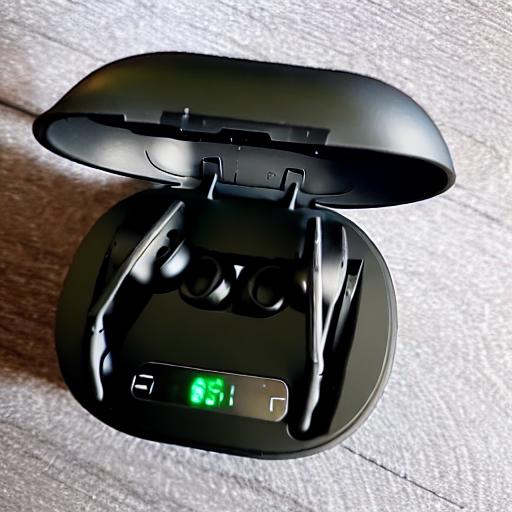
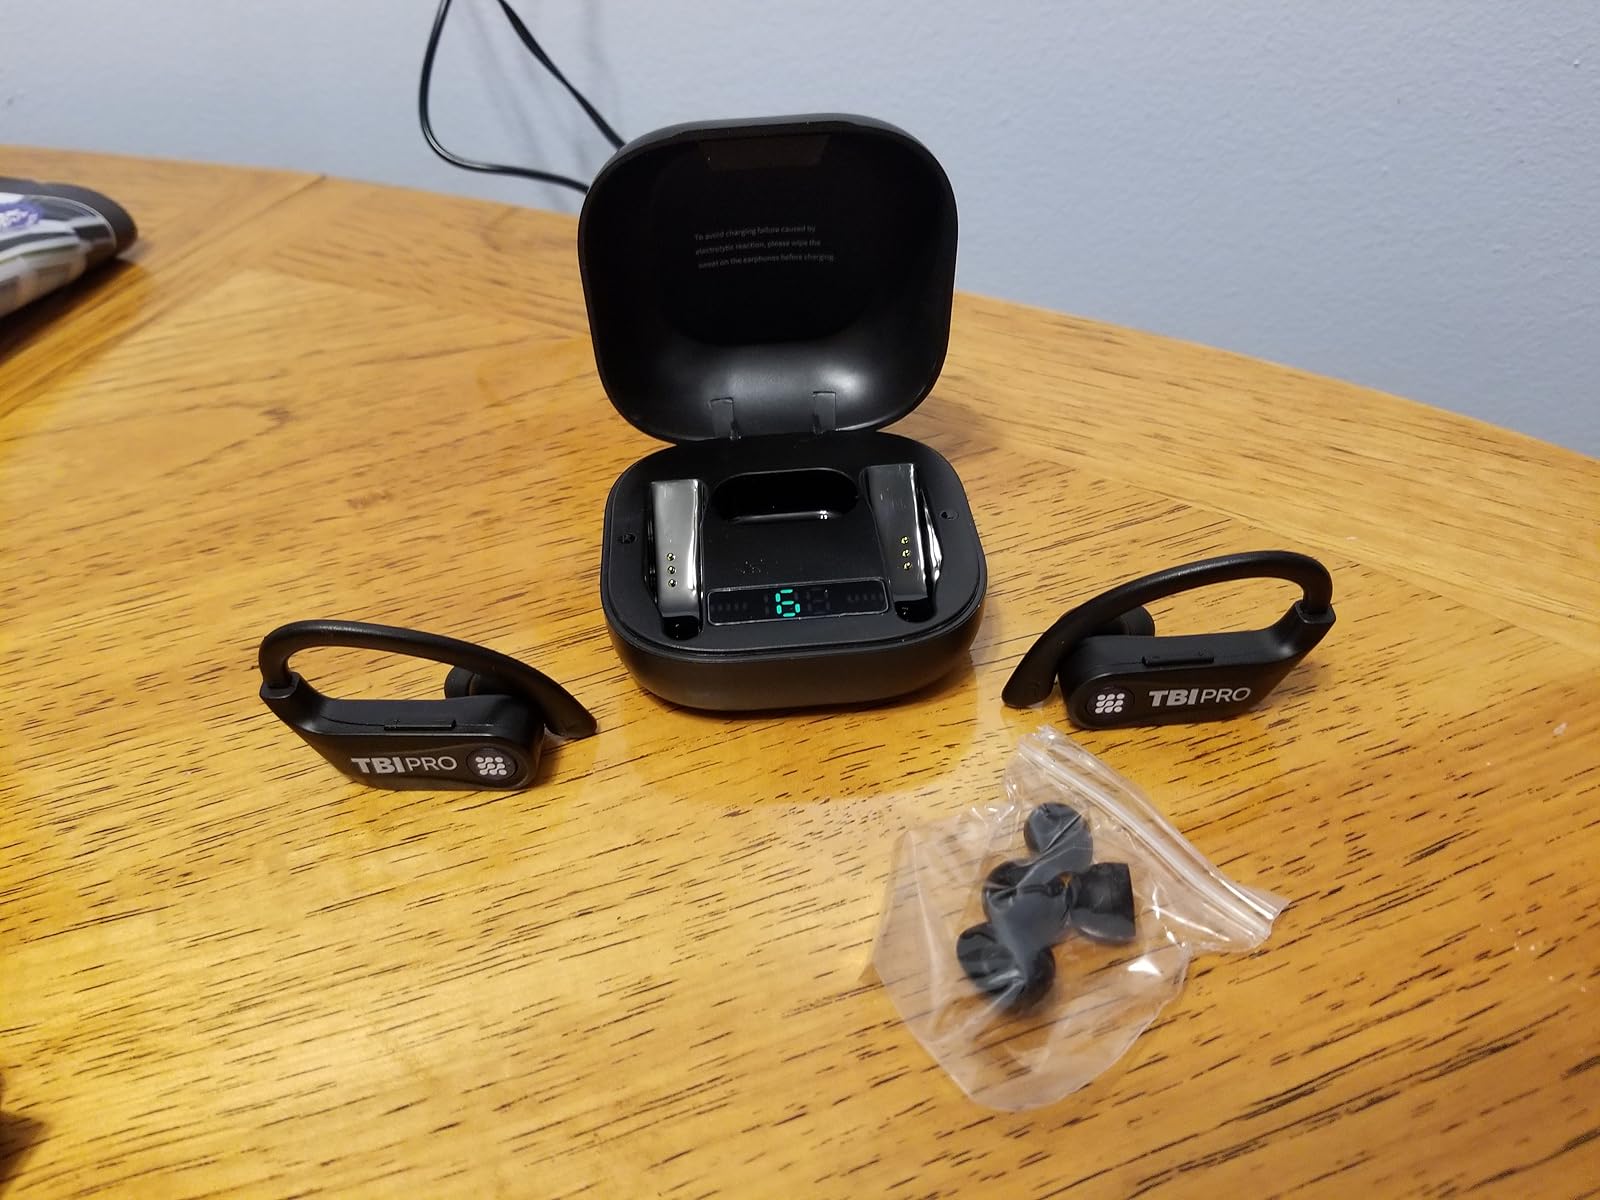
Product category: earbuds
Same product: no